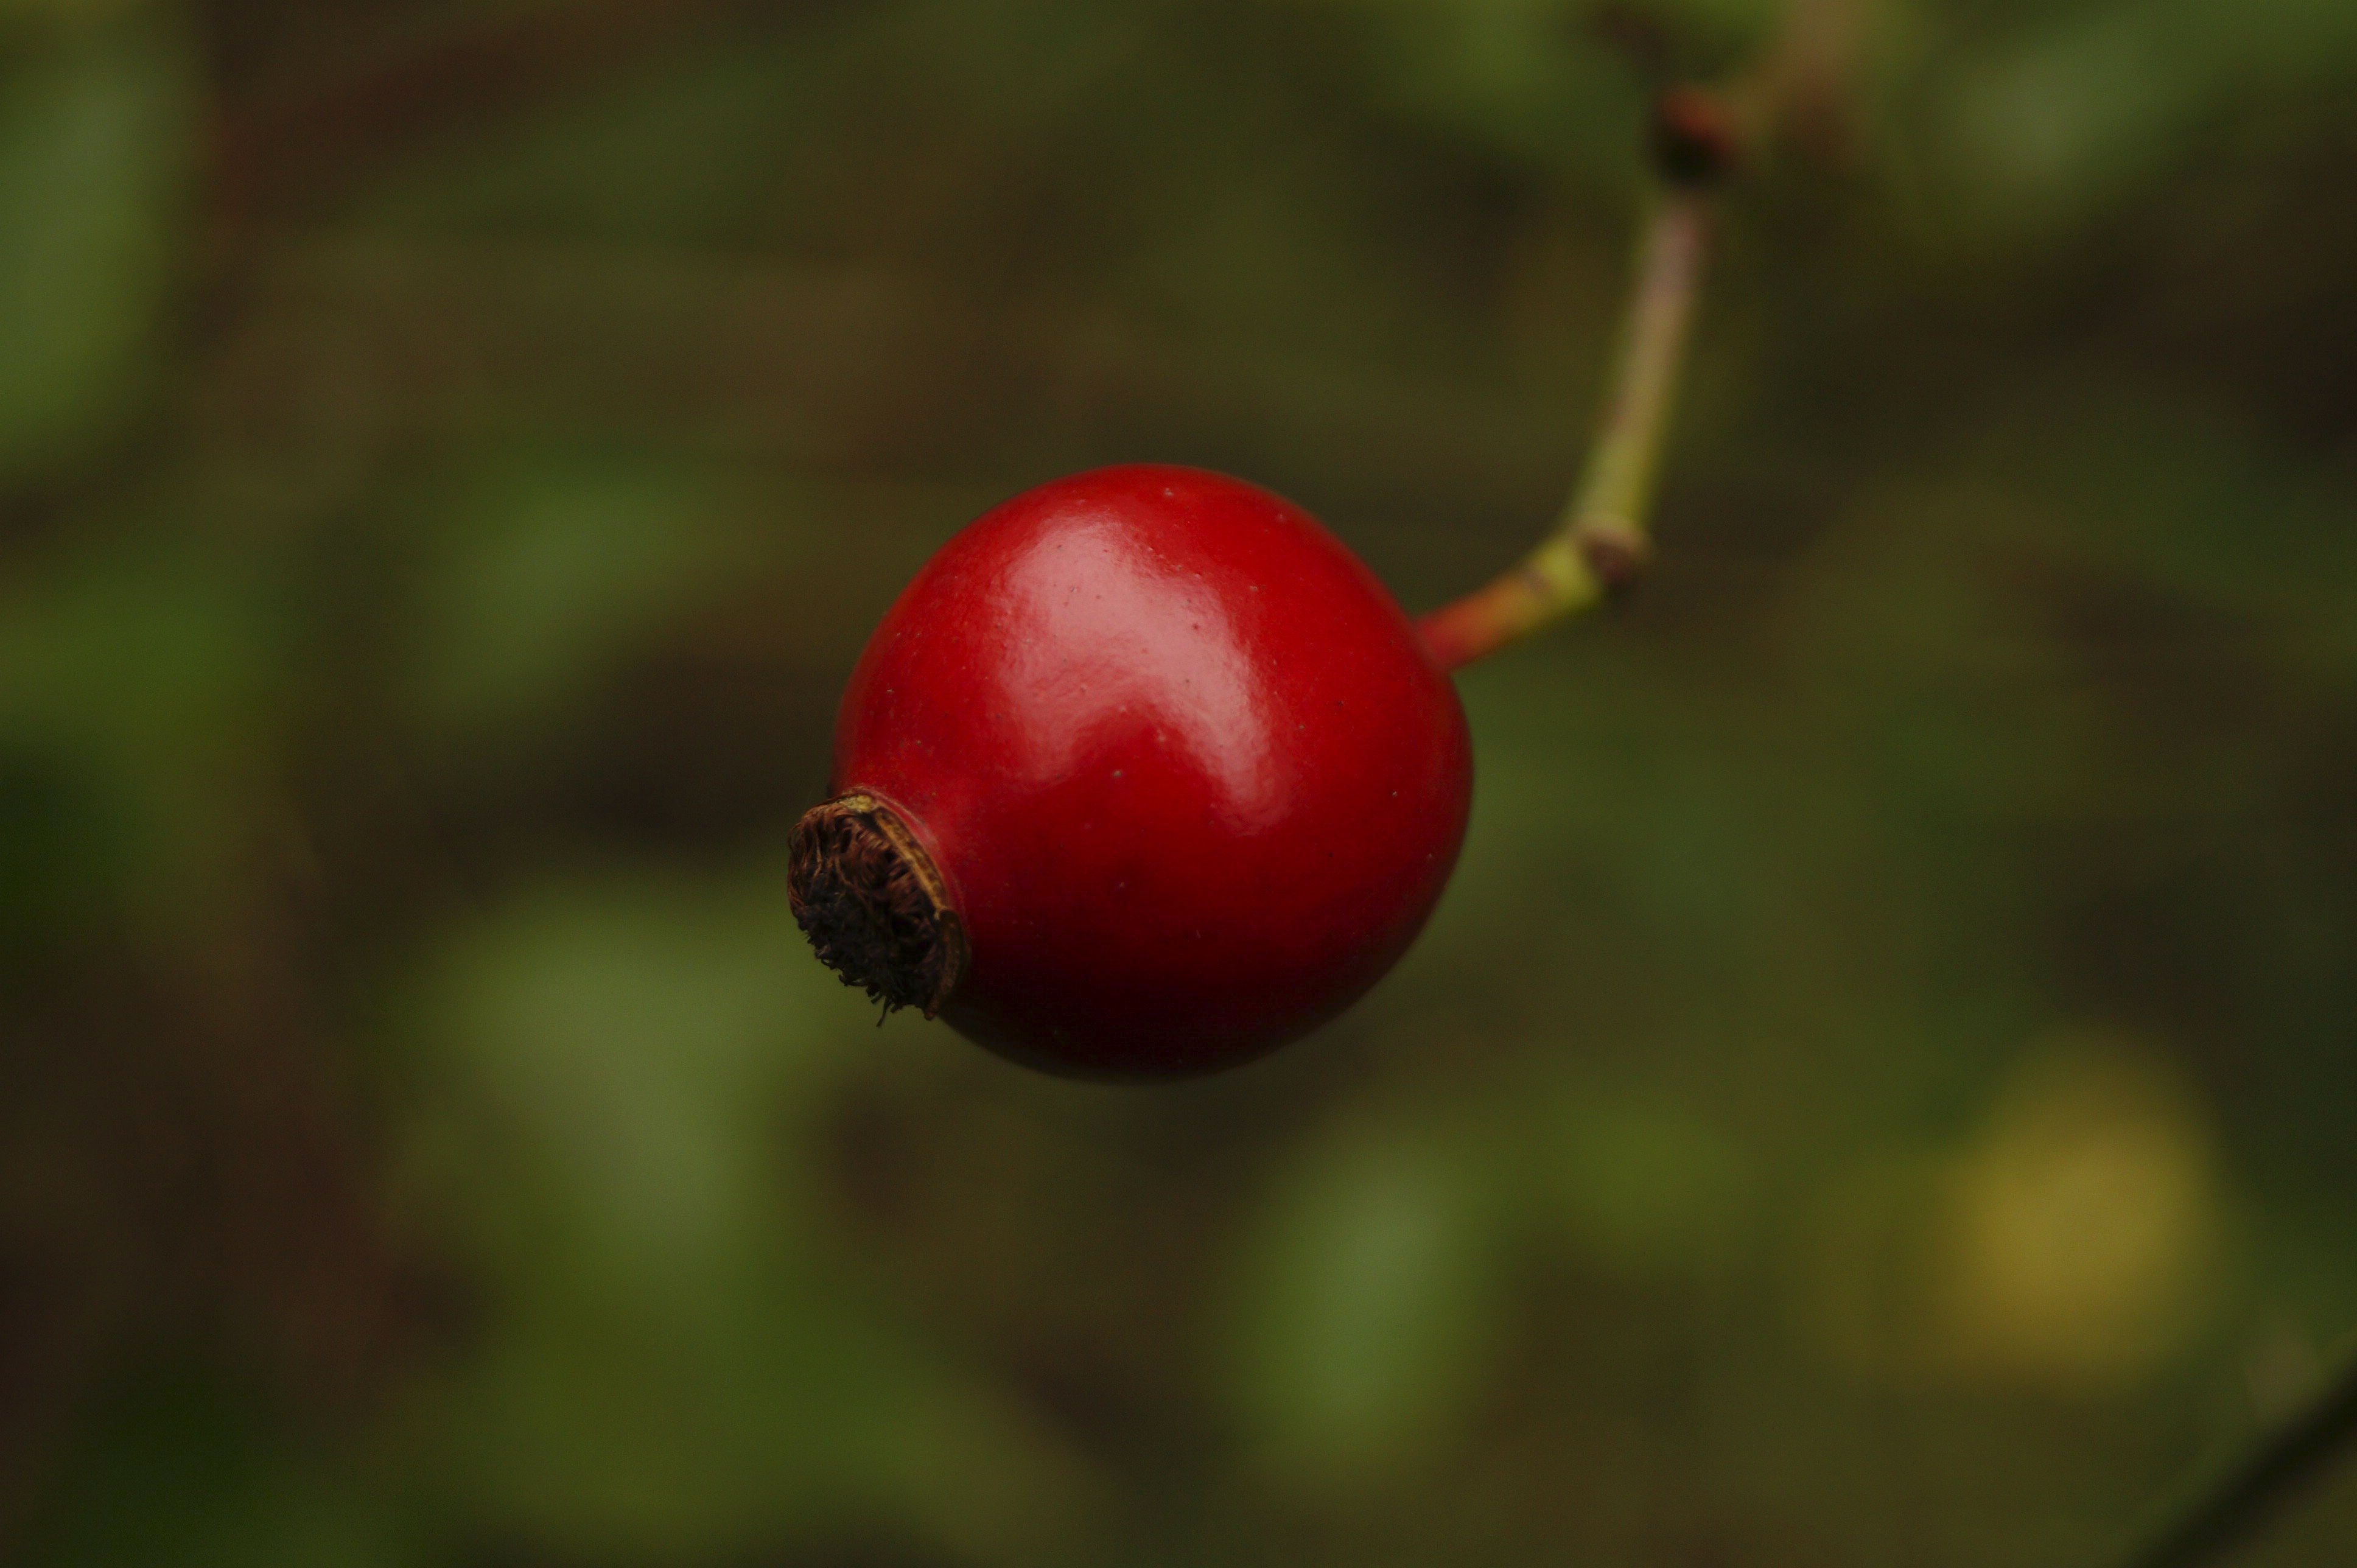
nature, forest, branch, blossom, plant, photography, fruit, berry, leaf, flower, bush, food, green, red, produce, crop, autumn, flora, close up, shrub, bud, rosehips, rose hip, macro photography, flowering plant, rose family, acerola, malpighia, plant stem, land plant, plant nature